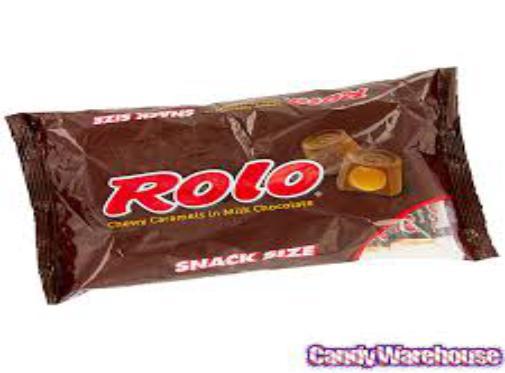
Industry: Food